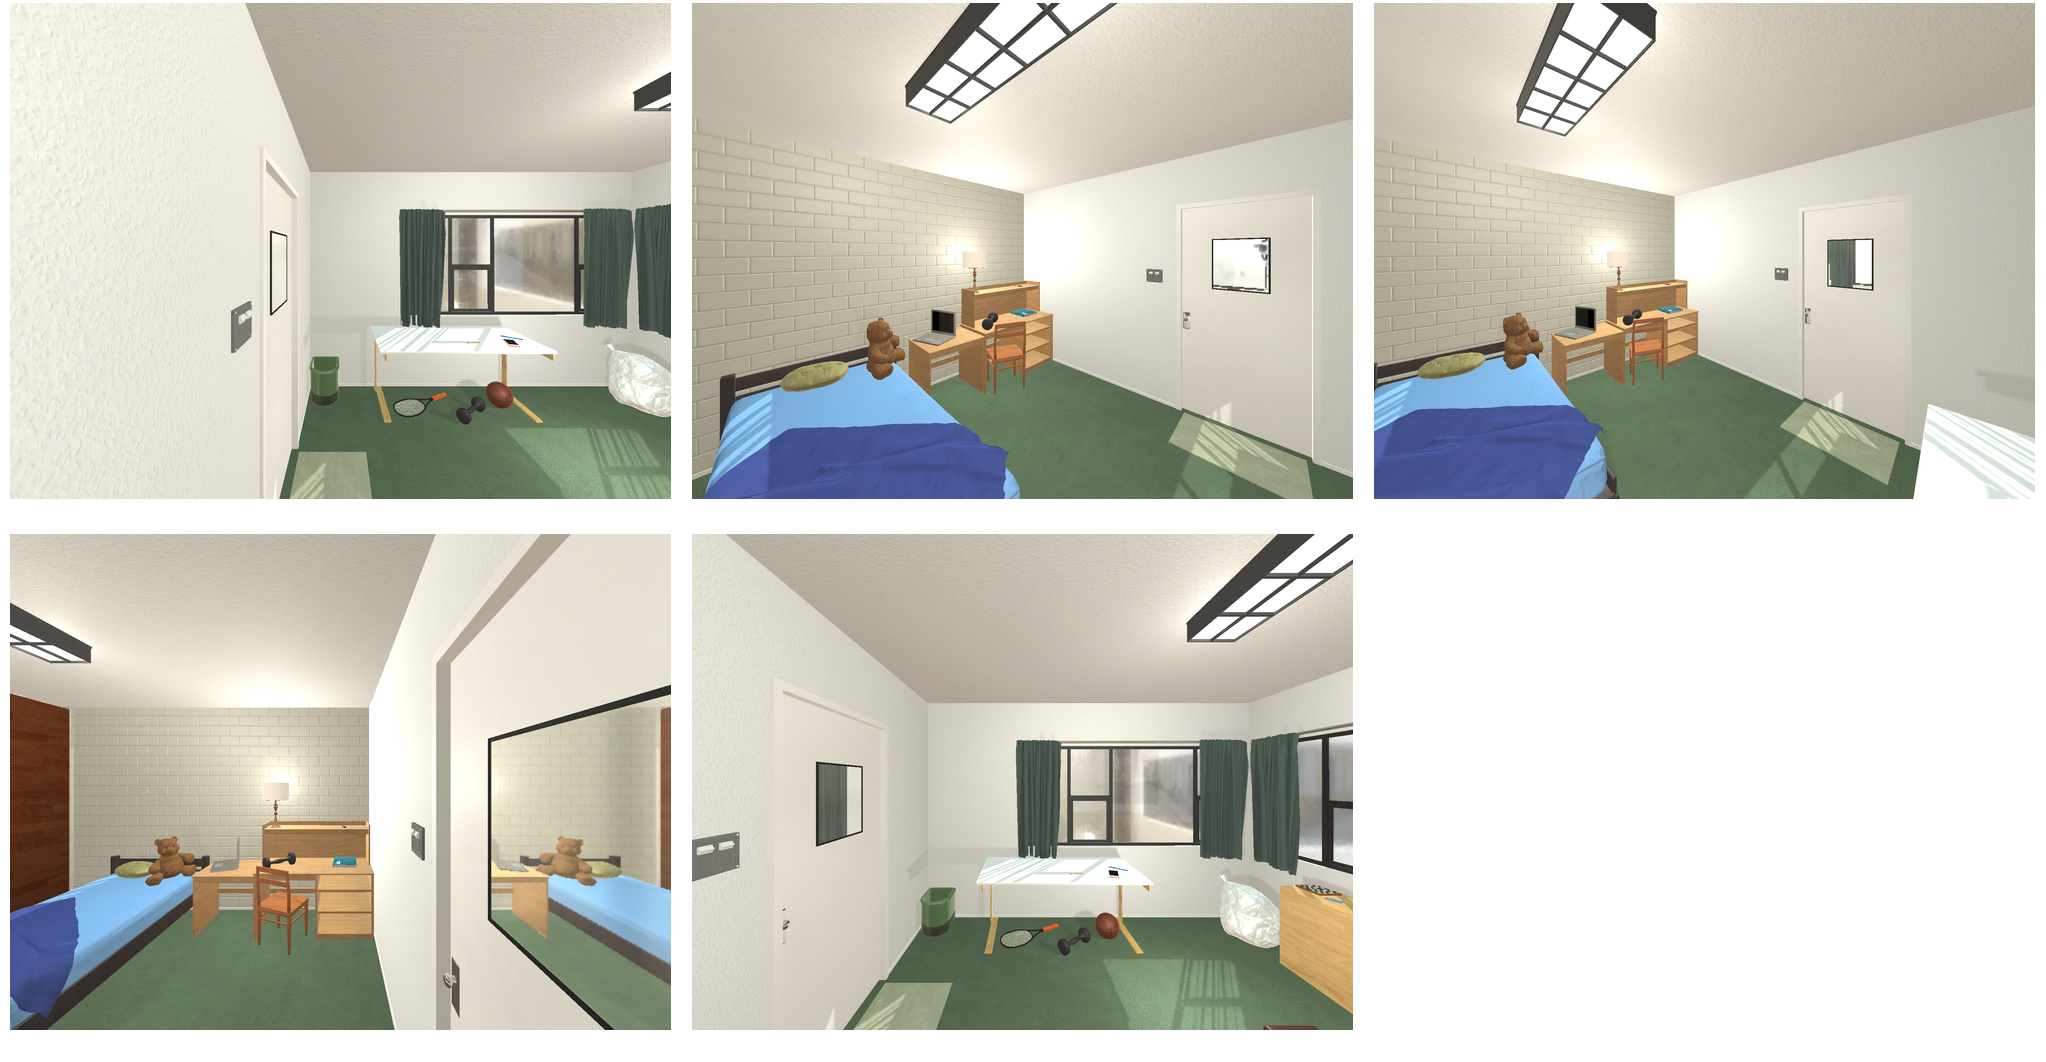Task instruction: Turn on the ceiling light.
Answer: {"task_instruction": "Turn on the ceiling light.", "nodes": ["light switch", "ceiling light"], "edges": [{"functional_relationship": "control", "object1": "light switch", "object2": "ceiling light", "spatial_relations": ["in_front_of", "lower_than", "right_of"], "is_touching": false}], "action_type": "press", "function_type": "device_control"}